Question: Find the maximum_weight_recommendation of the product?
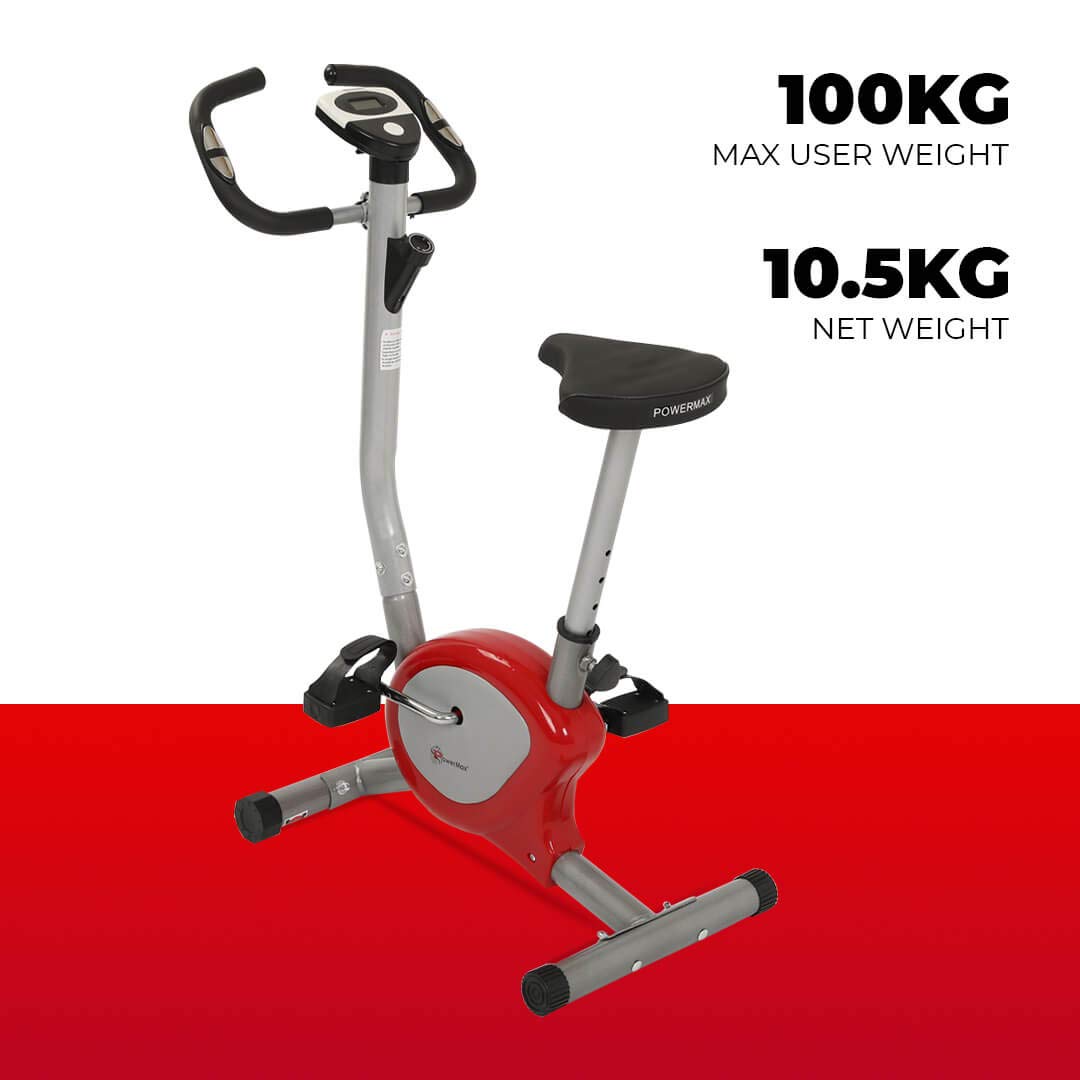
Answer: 100 kilogram